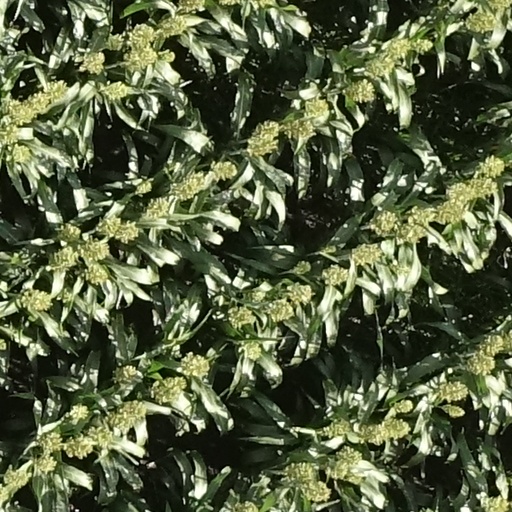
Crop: sorghum